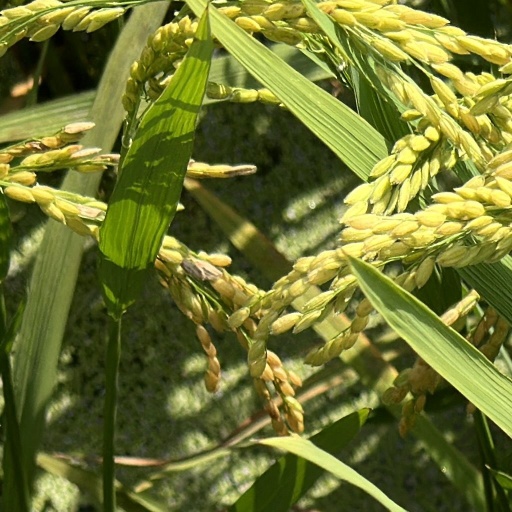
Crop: rice